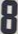
Number: 8